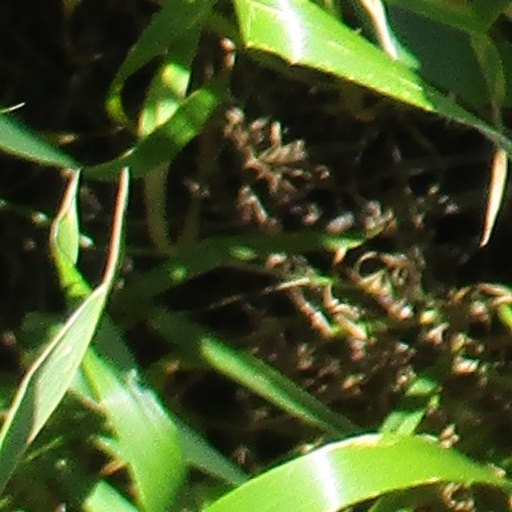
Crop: wheat